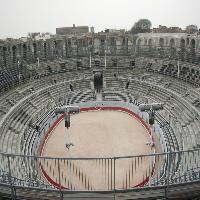
Weather: cloudy or overcast